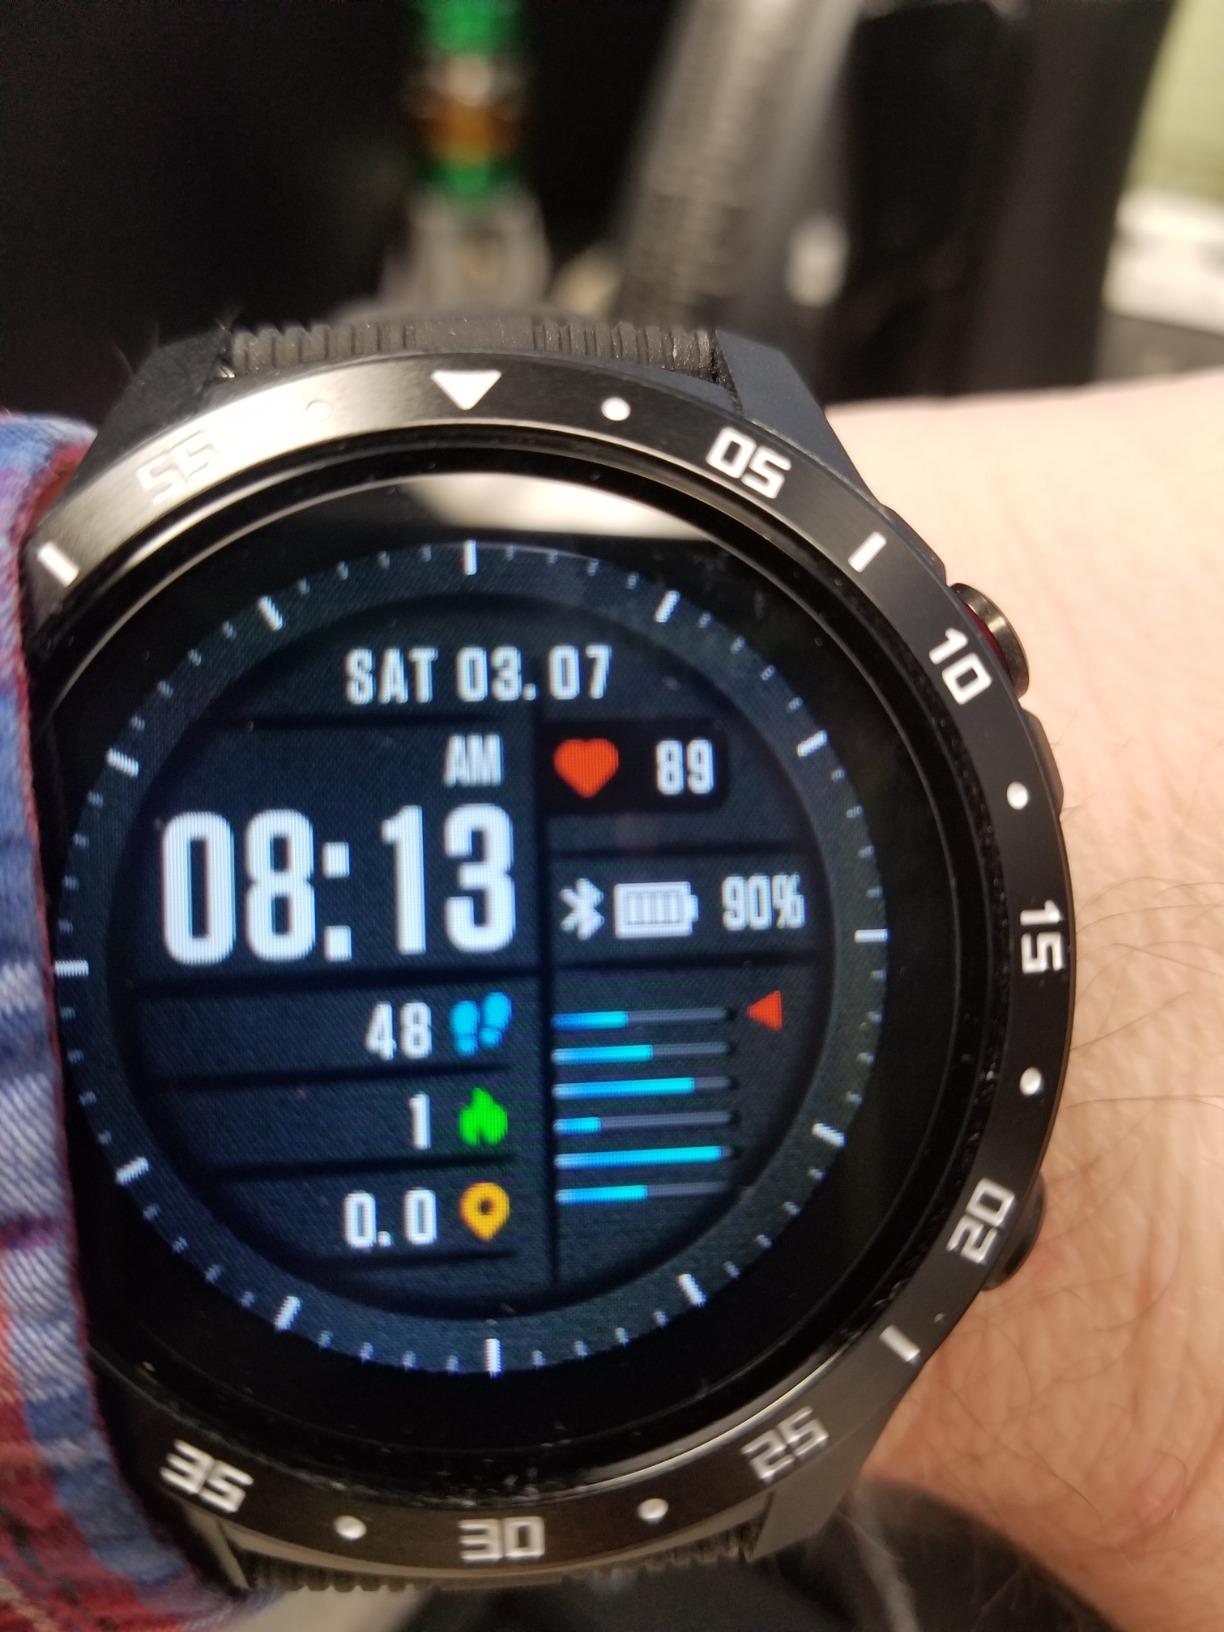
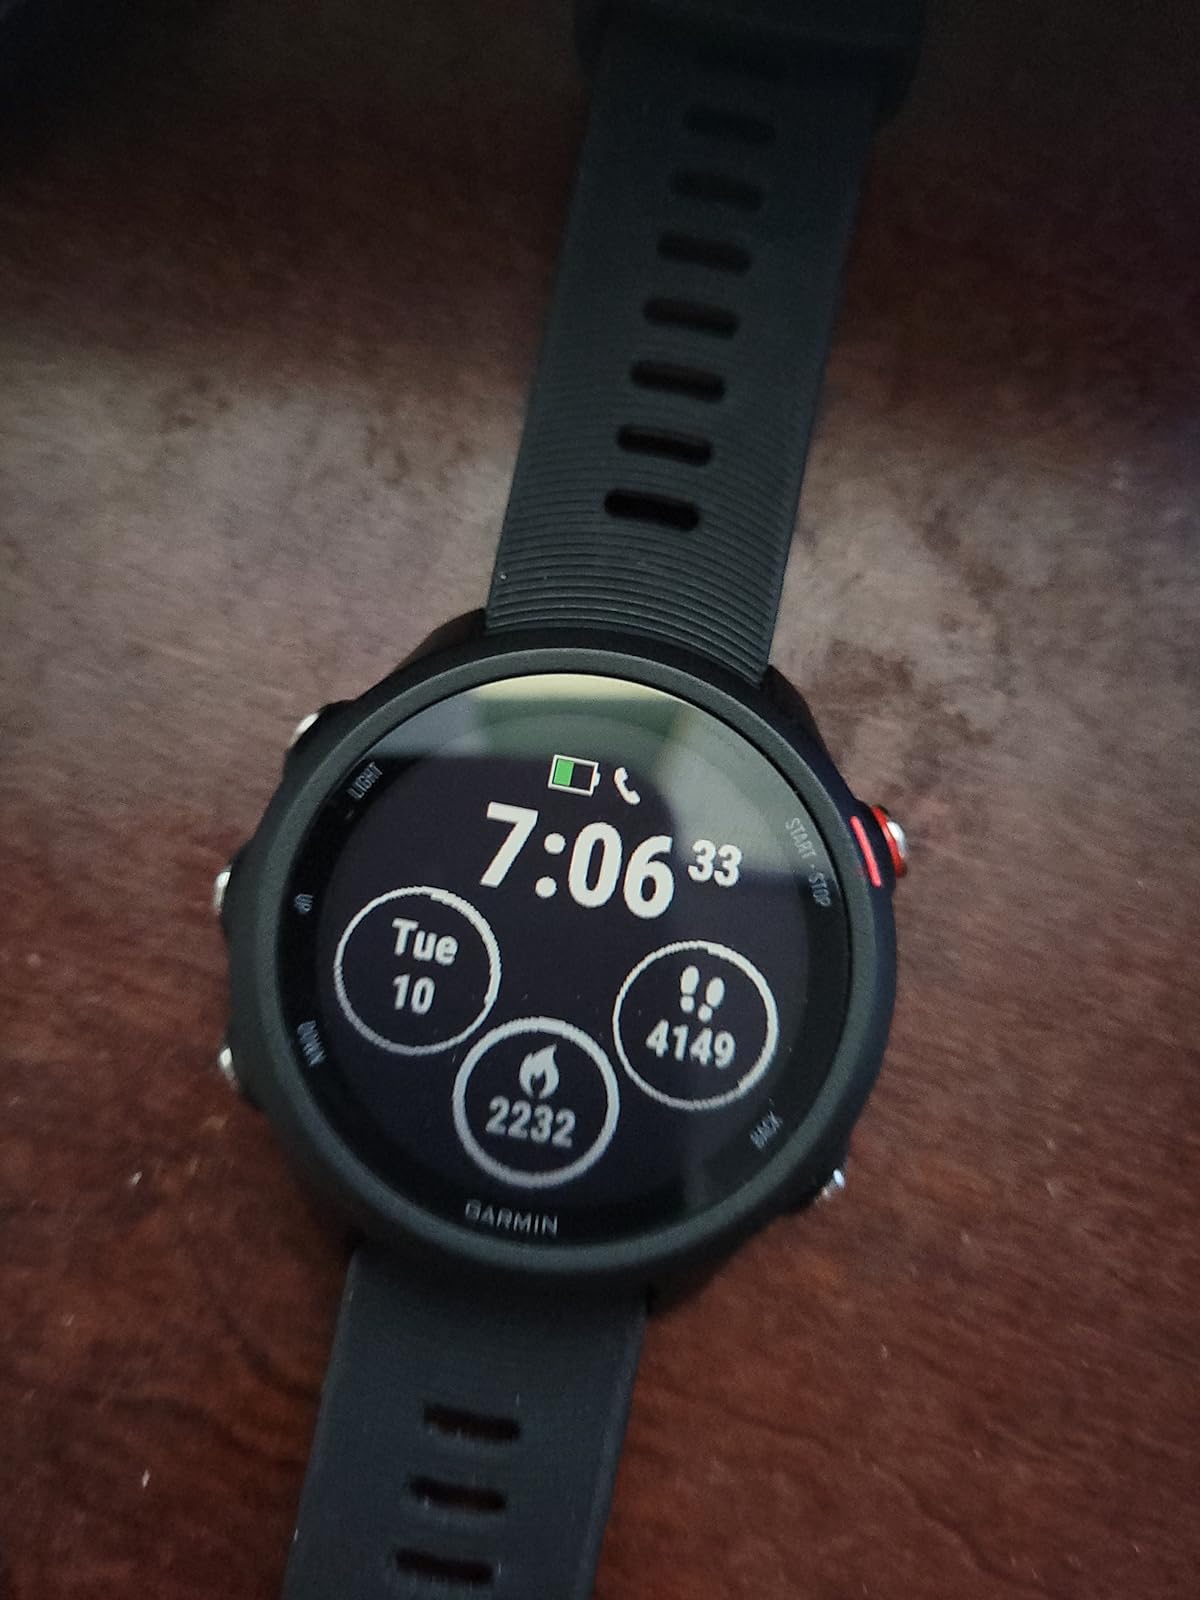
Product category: smartwatch
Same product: no